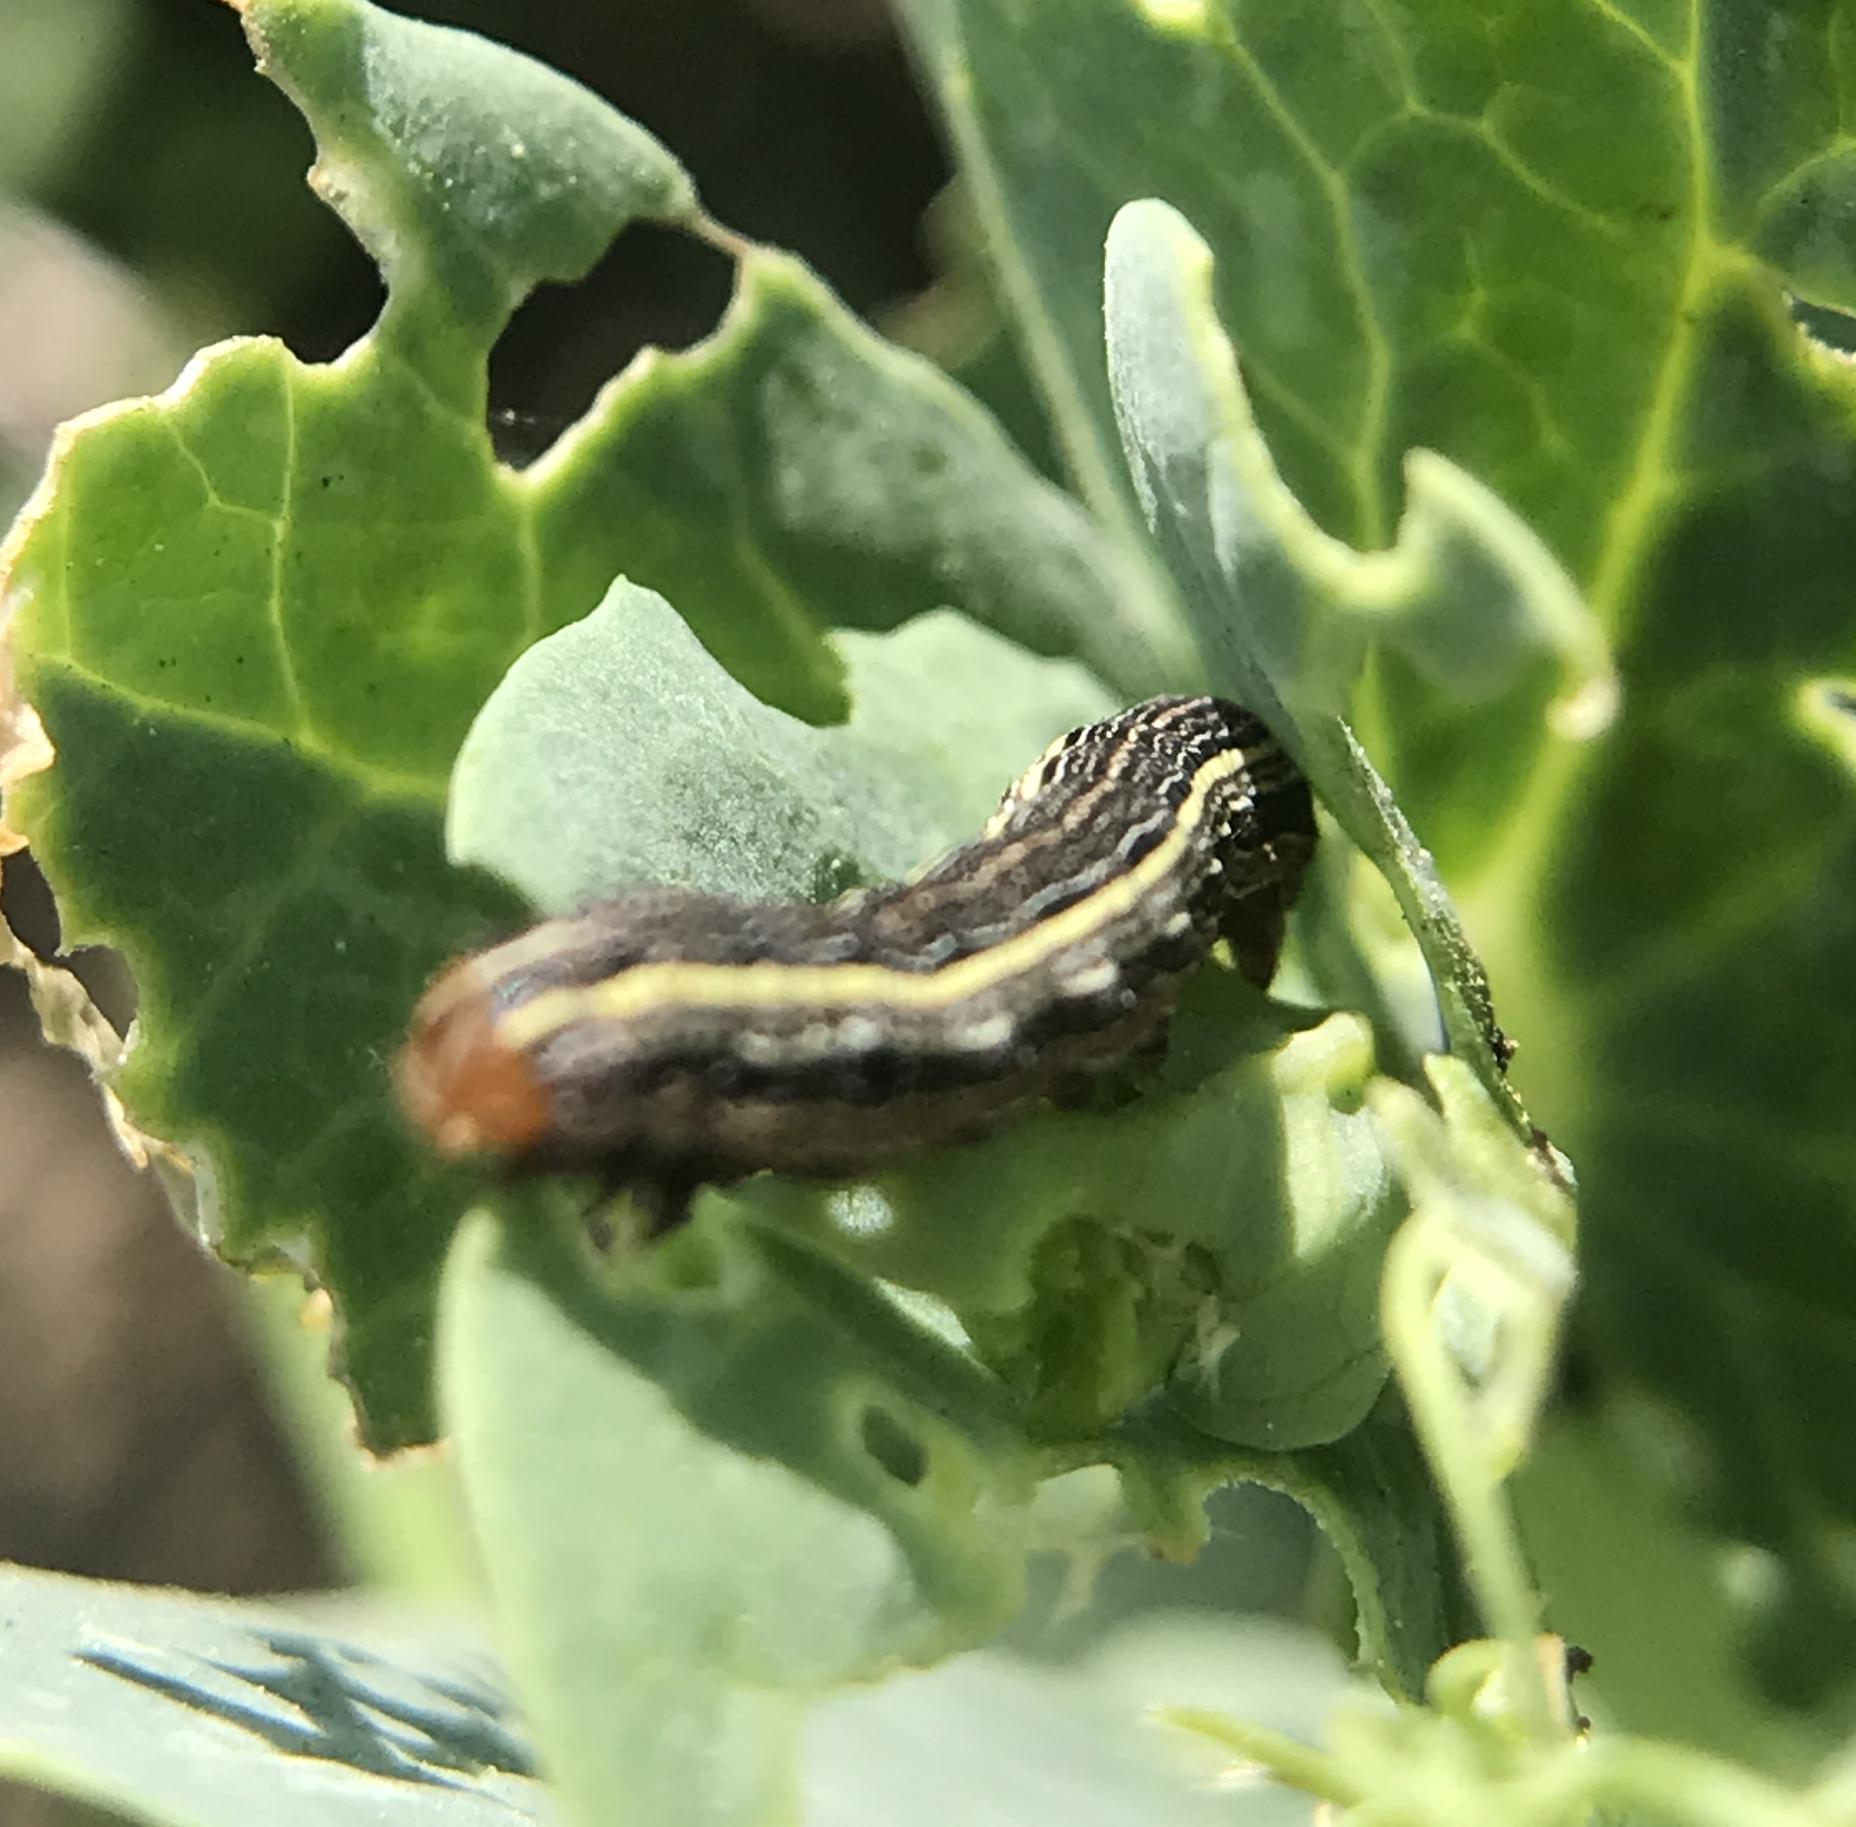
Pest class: occasional_pest